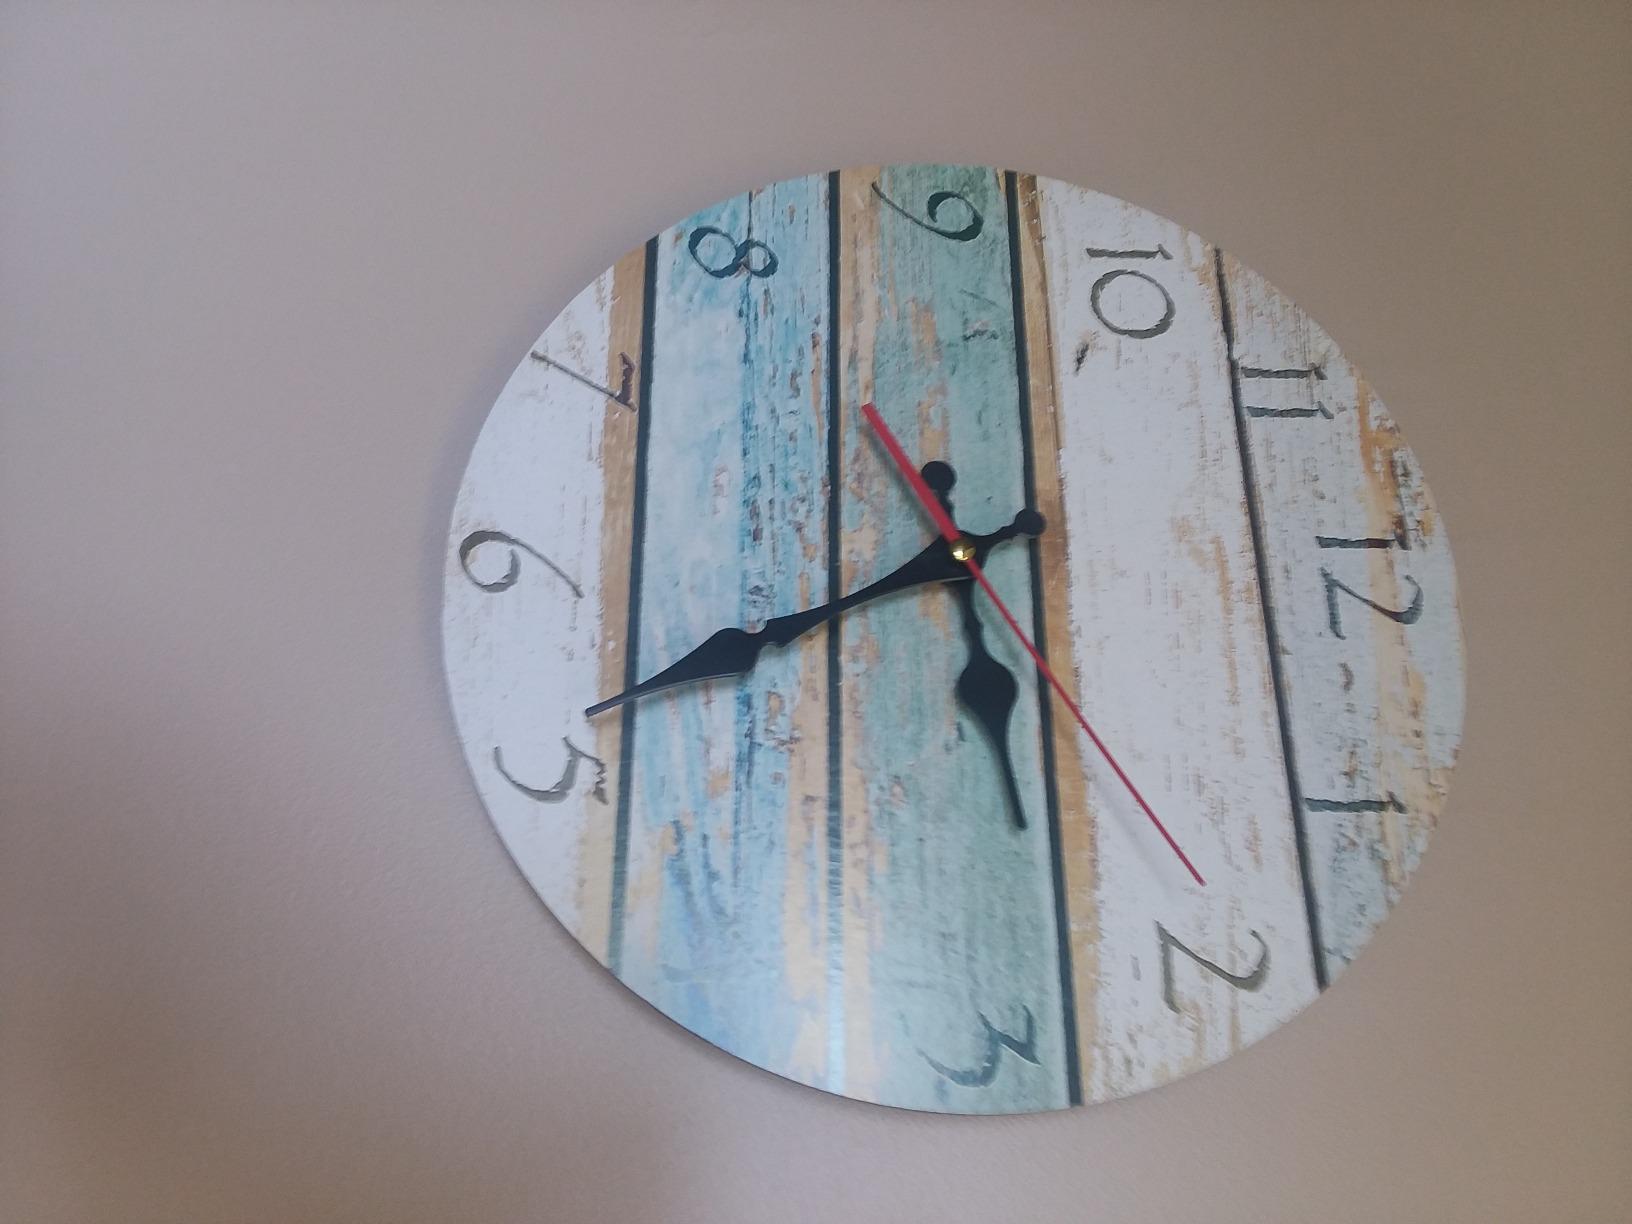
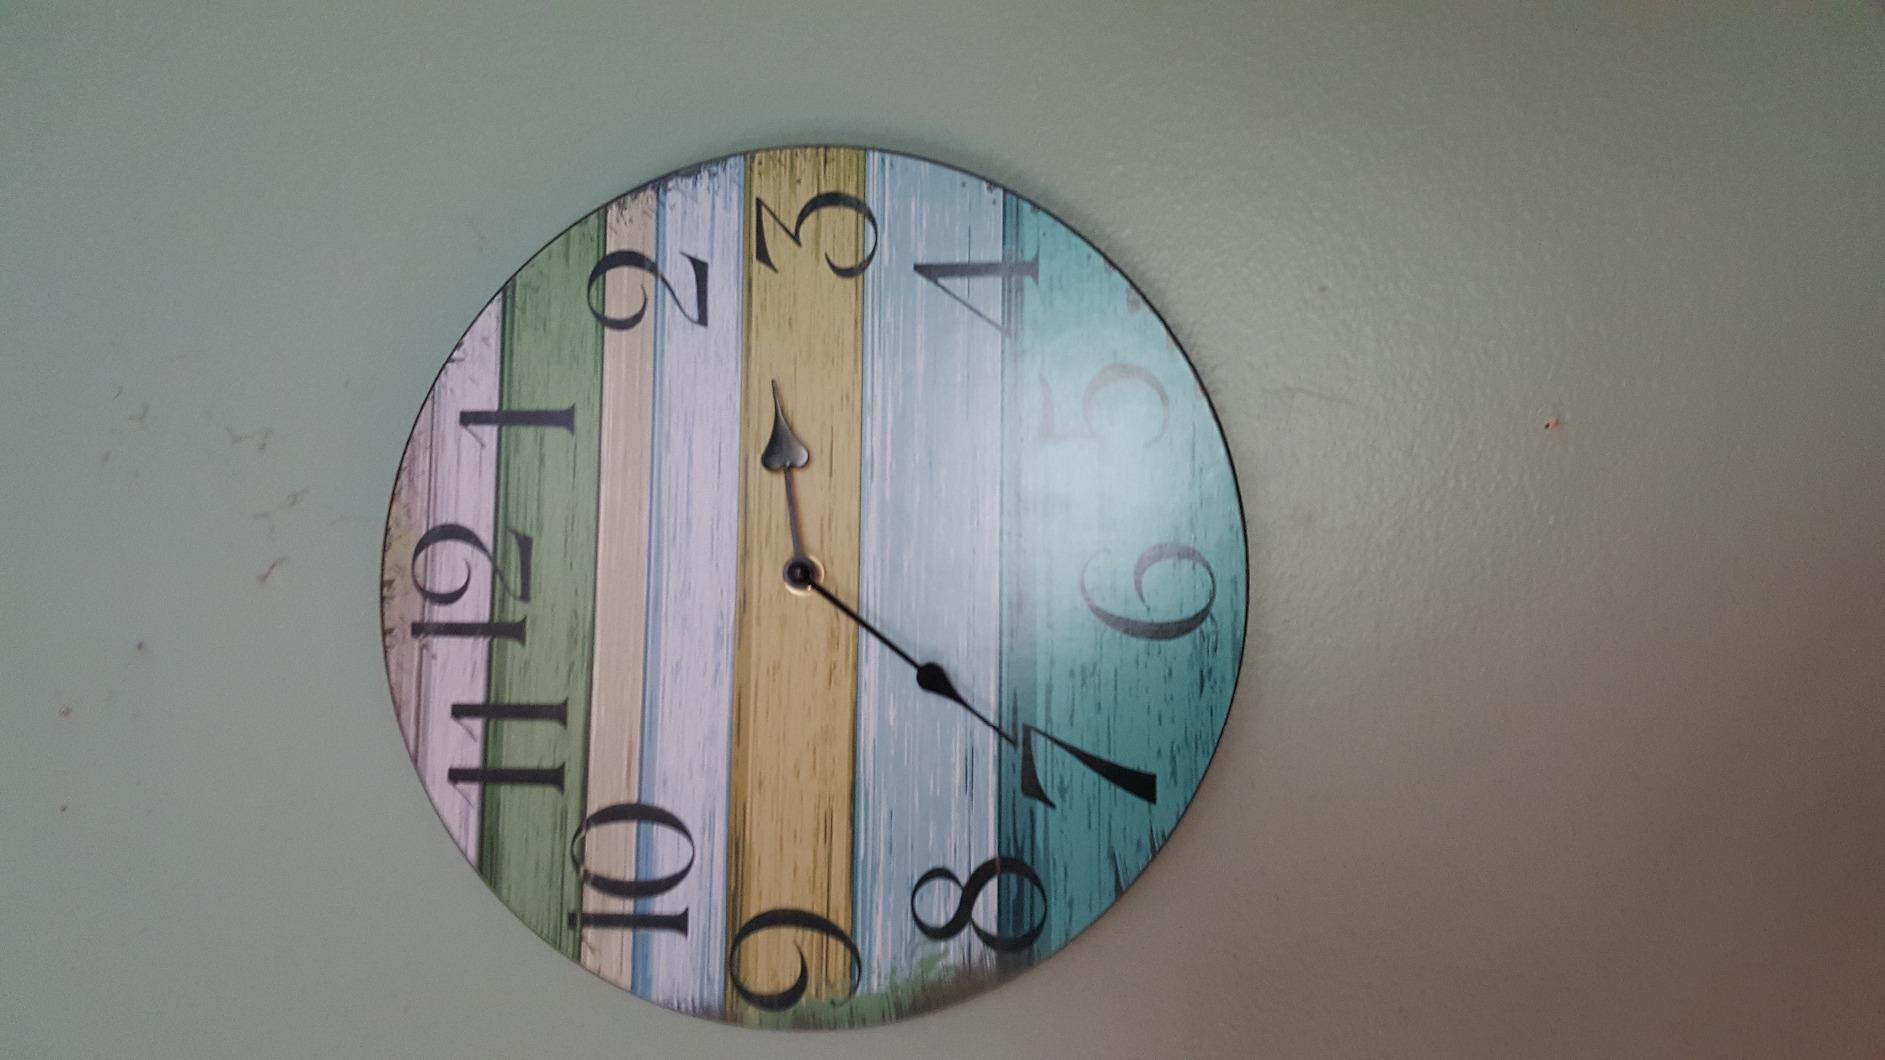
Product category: clock
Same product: no